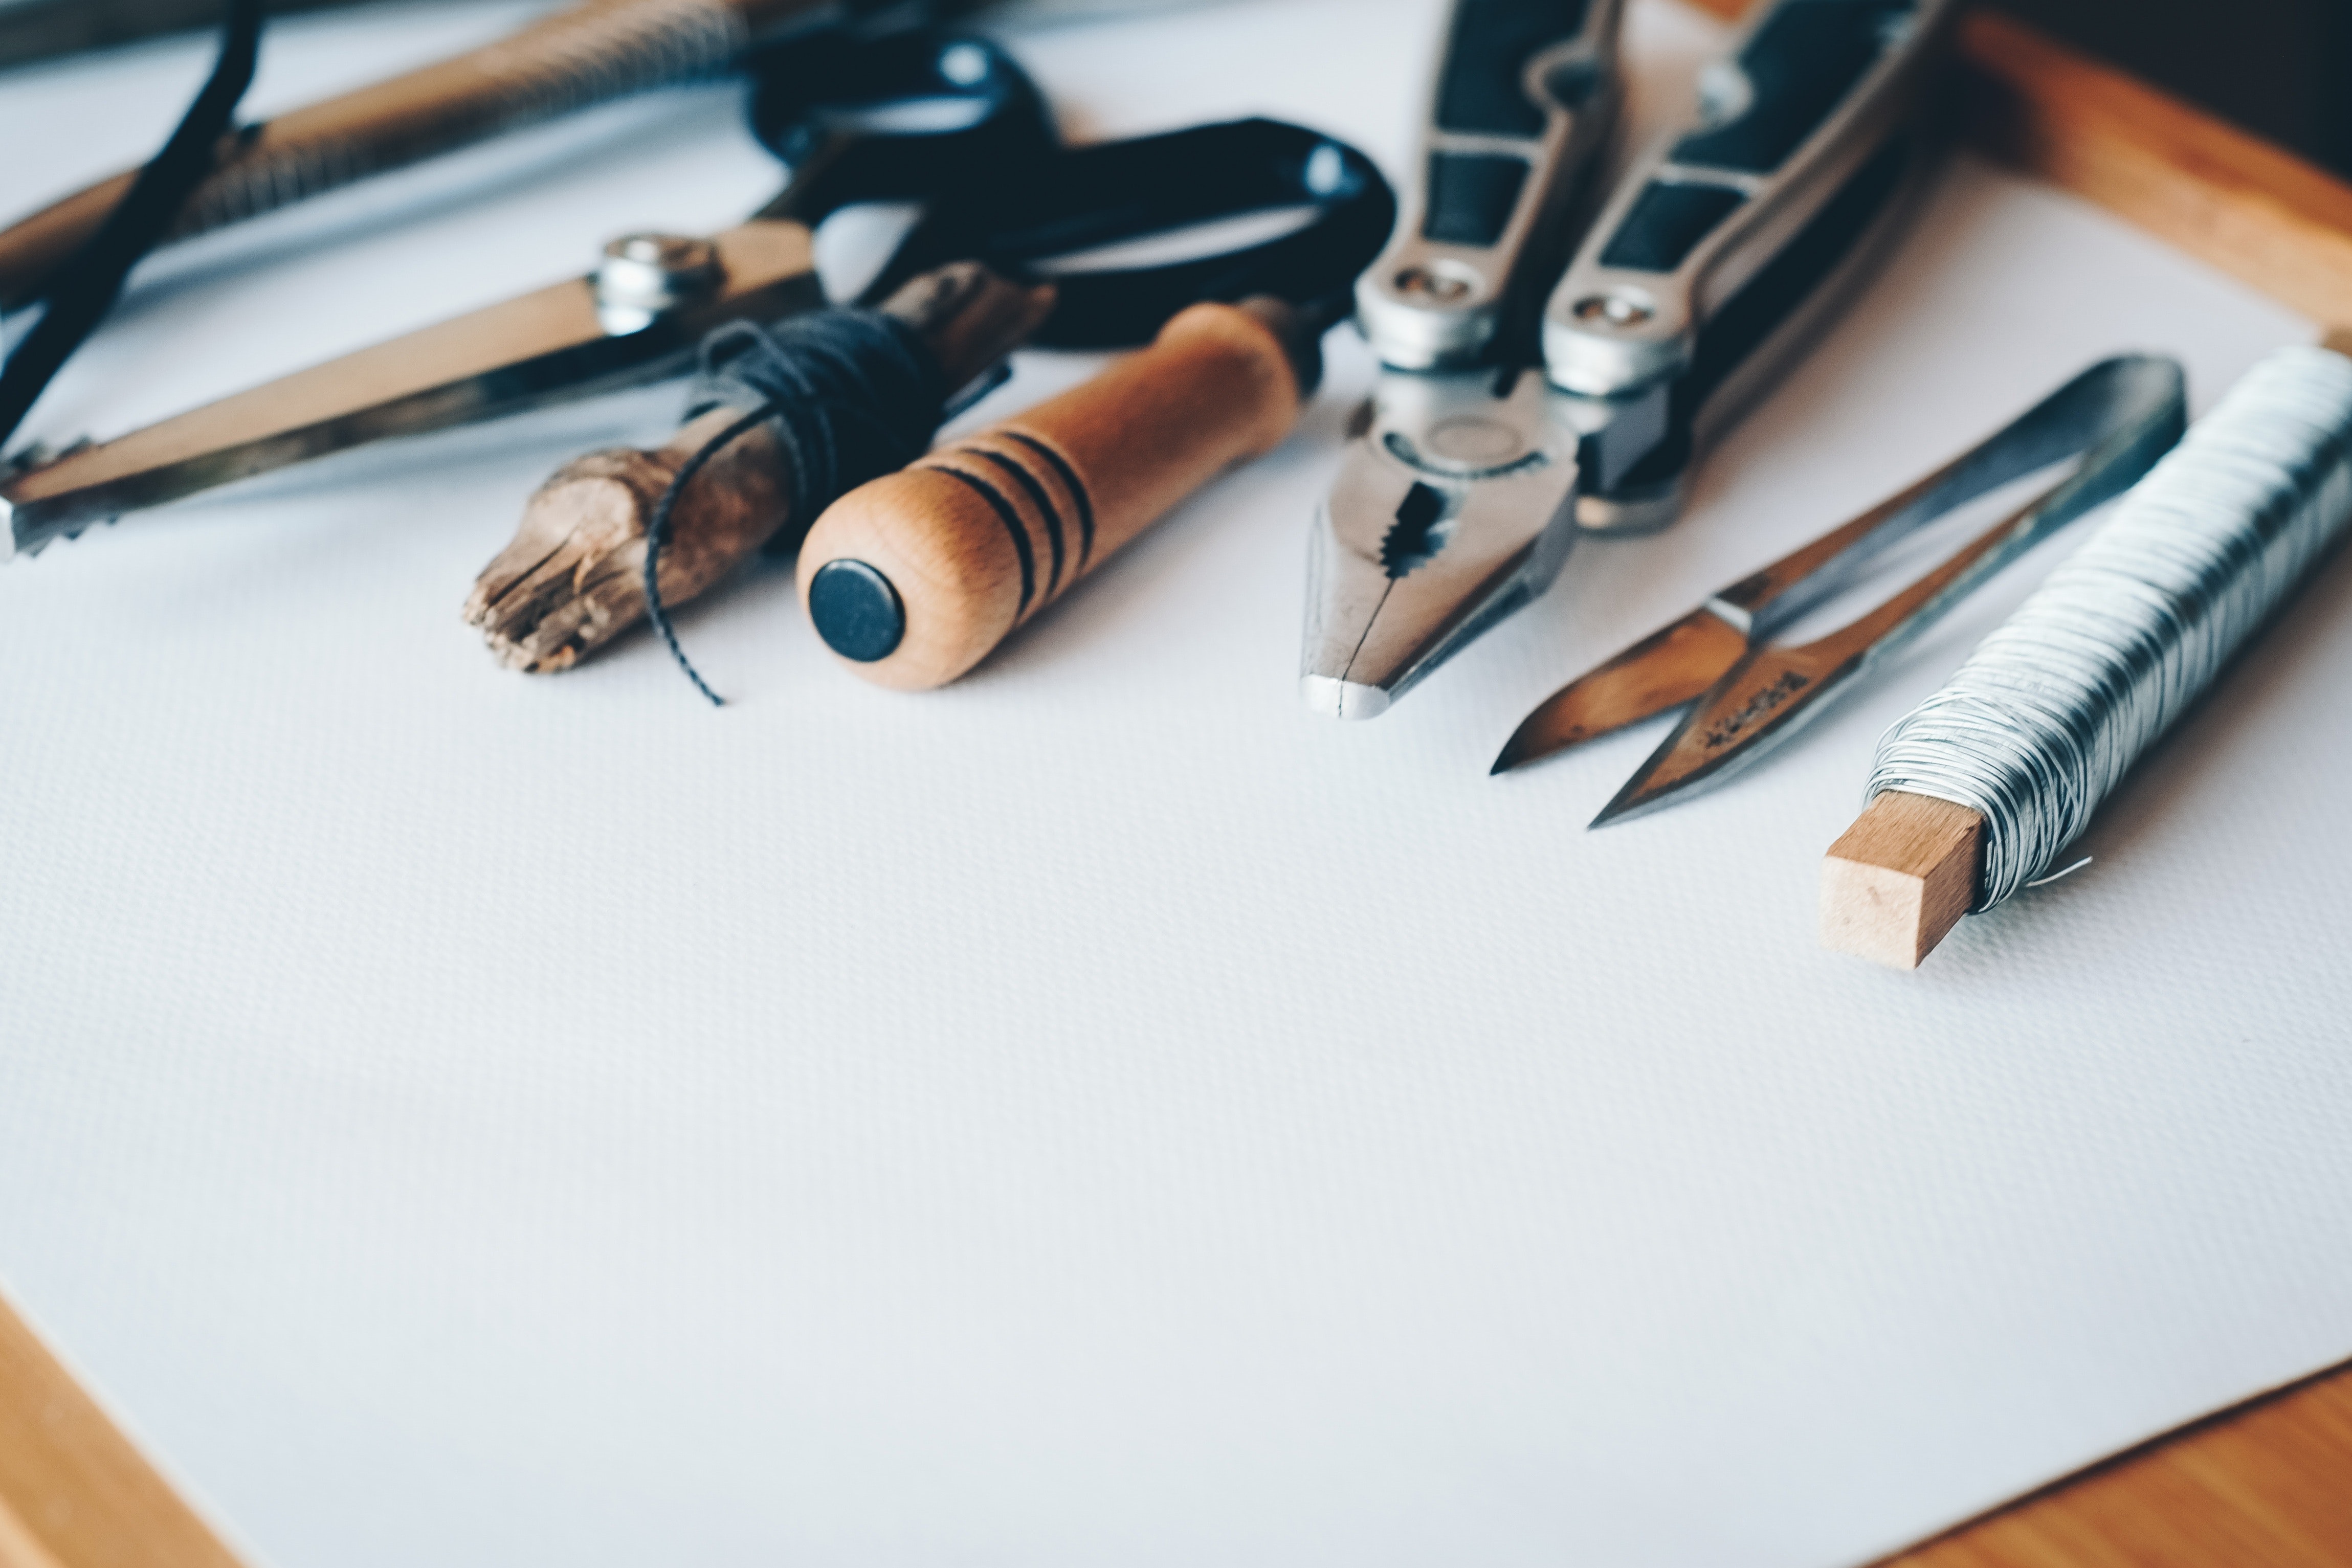
pencil, font, calligraphy, stationery, office supplies, design, writing implement, drawing, writing instrument accessory, pen, art, illustration, ink, paper